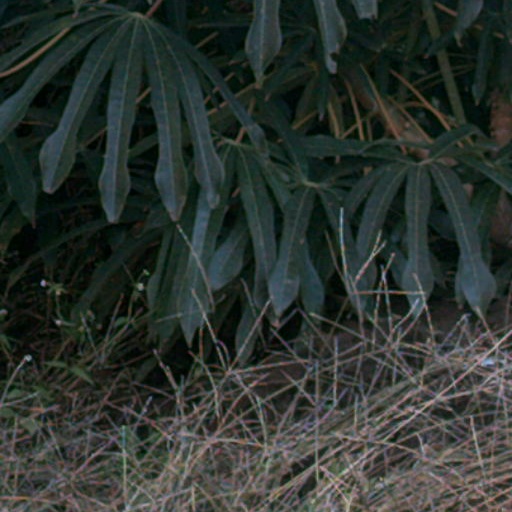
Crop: cassava